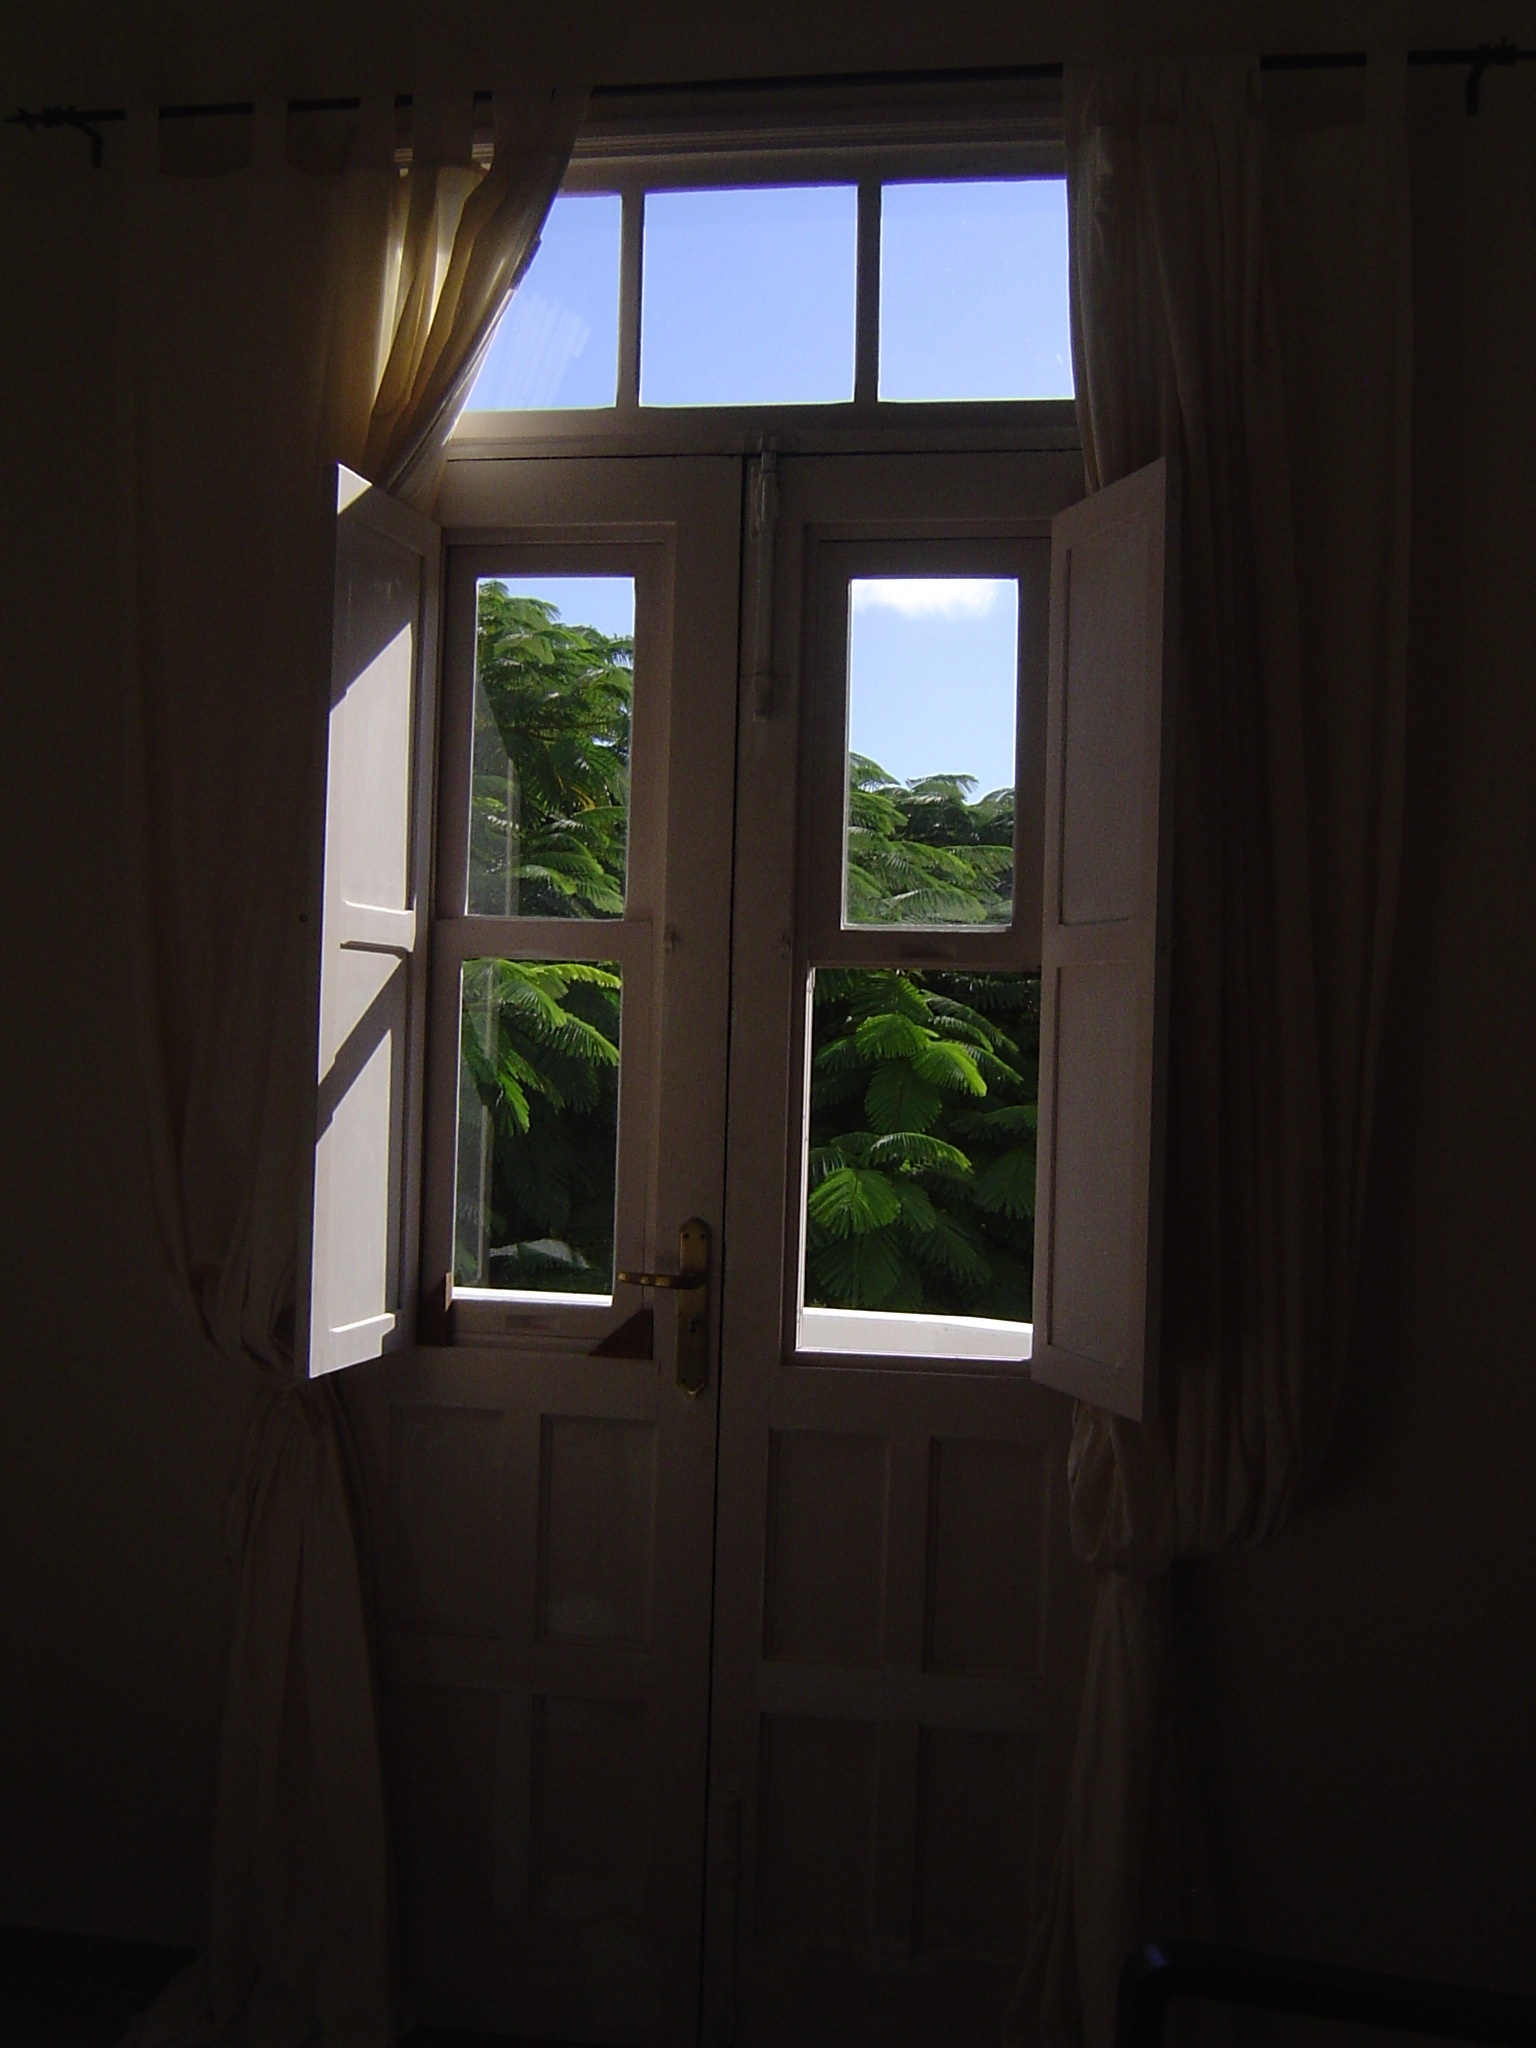
sky, wood, sun, white, house, window, home, cottage, room, lighting, door, interior design, vegetation, doors, backlight, curtains, daylighting, window covering, sash window